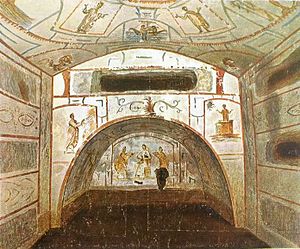
Tidlig kristen kunst og arkitektur / Kristen kunst før 313
Katakombekammer med (fra top): Orants (med bedende gestus);